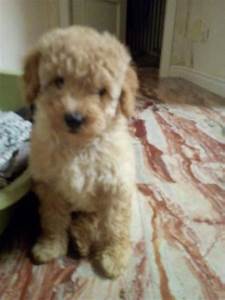
Label: dog